Republika nadziei

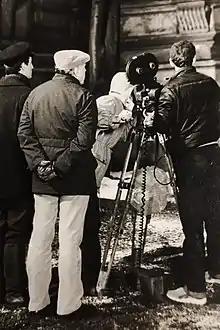
From the left: Andrzej Szczytko (actor), Zbigniew Kuźmiński (director), Karol Chodura (2nd director), Tomasz Tarasin (director of cinematography) in 1984 on the set of miniseries "Republic of Ostrów" (1986) and later feature film "Republic of Hope" (1988).

Republic of Hope (Polish: "Republika nadziei") is a 1988 Polish historical film created by Zbigniew Kuźmiński and written by Kuźmiński and Kazimierz Radowicz. Film is based on the miniseries The Republic of Ostrów (Polish: "Republika Ostrowska") which premiered on TVP on June 4, 1986.